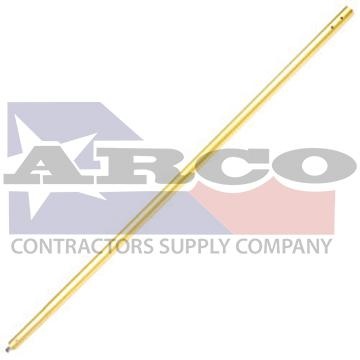
CC293SG 8' Gold Button Handle
The gold standard of handles! This 96" lightweight aluminum button bull float handle features a 1-3/4" diameter for easy handling. The handle is anodized gold aluminum which stands out on a jobsite. Anodized aluminum prevents hands from turning black caused by oxidation. Swaged design fits multiple handles together without extra inserts. The nesting design secures the handle to brackets and other handles for an extended reach. A double button clip (CC289-01) is attached to each handle to connect to brackets or other handles. This snap handle fits easily on Kraft Tool double tilt action float brackets (#CC270, CC290, CC294, and CC296) , or single tilt bracket (#CC666, CC696 and #CC697). The handle fits in Gator Tools Brackets (#GF10330, GF11401, GF11600). Handle fits Kraft Tool's Multi-Twist™ brackets (#CC686, CC687, CC688) with the Multi Twist Button Handle Bracket (CC689). This handle can also be attached to clevis or threaded brackets with an adapter. Proudly made in the USA. SAFETY FIRST: Metal handles should not be used near electrical wires. Lightweight aluminum handle 1-3/4 In. diameter Swaged design nests multiple handles together Swaged design means no loose inserts Anodized aluminum keeps hands from turning black from oxidation Bright gold color is easy to spot on job site Single Button Clip secures connection Use with Double-Tilt or Single-Tilt Action Brackets Use on threaded or clevis brackets with adapters SAFETY FIRST: Metal handles should not be used near electrical wires Made in the USA Products Specifications Name Value Length 96.0000 Material Aluminum Color Gold Finish Anodized Package Contents Handle and Double Button Clip Handle Button Bull Float Handle Material Anodized Aluminum Handle Length 96 Diameter 1-3/4" Shipping Freight
Brand: Kraft Tool Company
Category: Hardware > Tools > Masonry Tools > Floats > Darby Floats